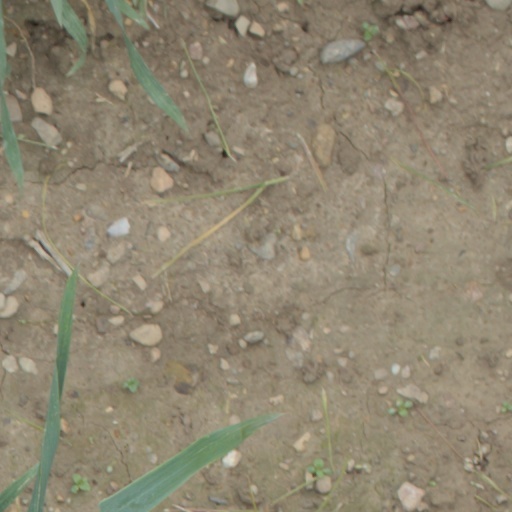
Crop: wheat